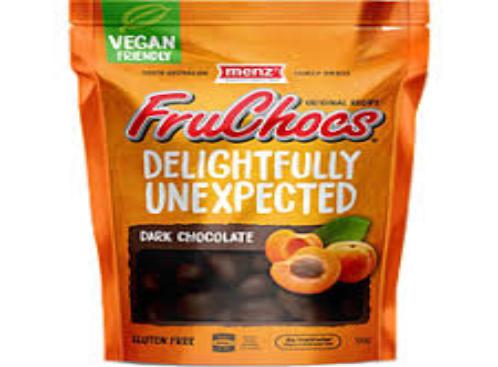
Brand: FruChocs
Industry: Food